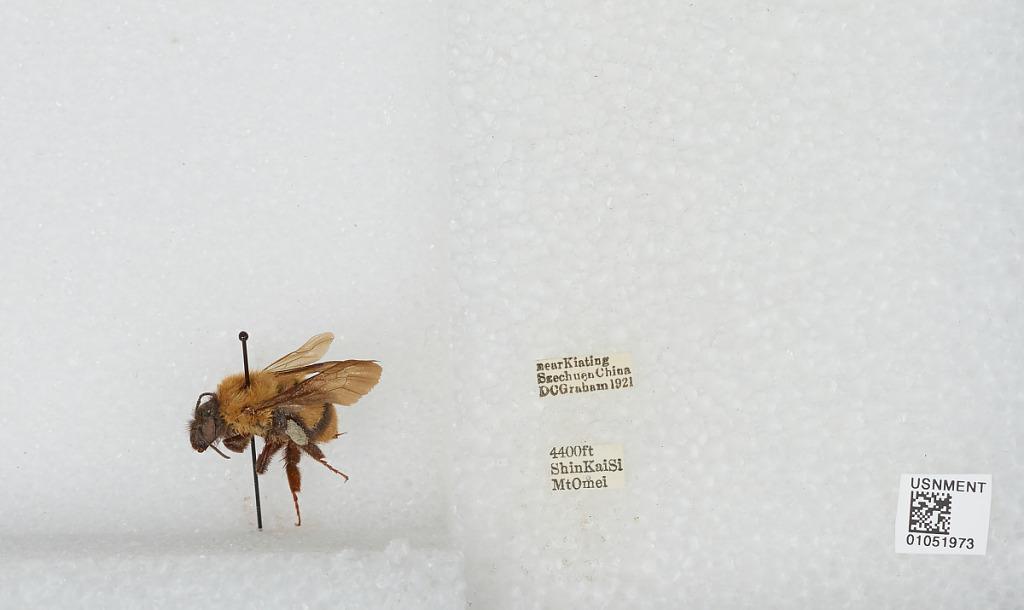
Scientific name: Bombus sp.
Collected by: D. Graham
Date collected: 1921--
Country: China
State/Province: Sichuan
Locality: near Kiating Shin Kai Si, Mt Omei